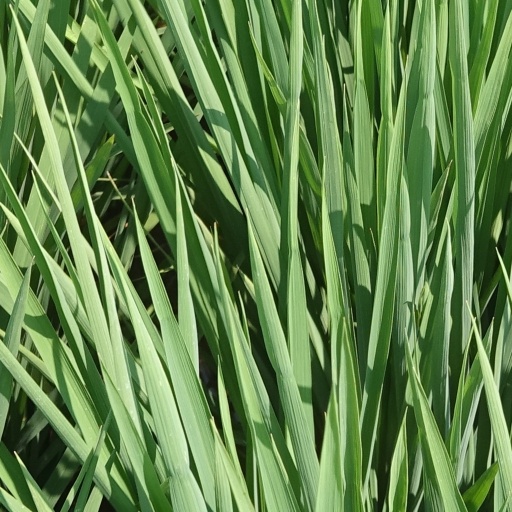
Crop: rice